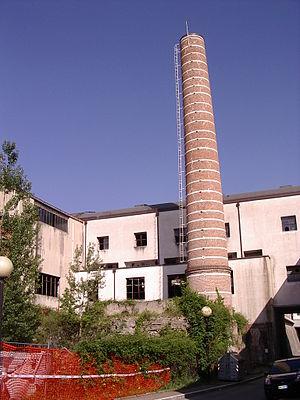
Buitoni est une marque de produits alimentaires italienne fondée en 1827. Rachetée par Nestlé en 1988, elle est cédée en partie à la société italienne Newlat en septembre 2008. Nestlé garde la commercialisation et la production des produits surgelés et sauces, tandis-que les pâtes alimentaires sèches et les produits cuits sont repris par Newlat.